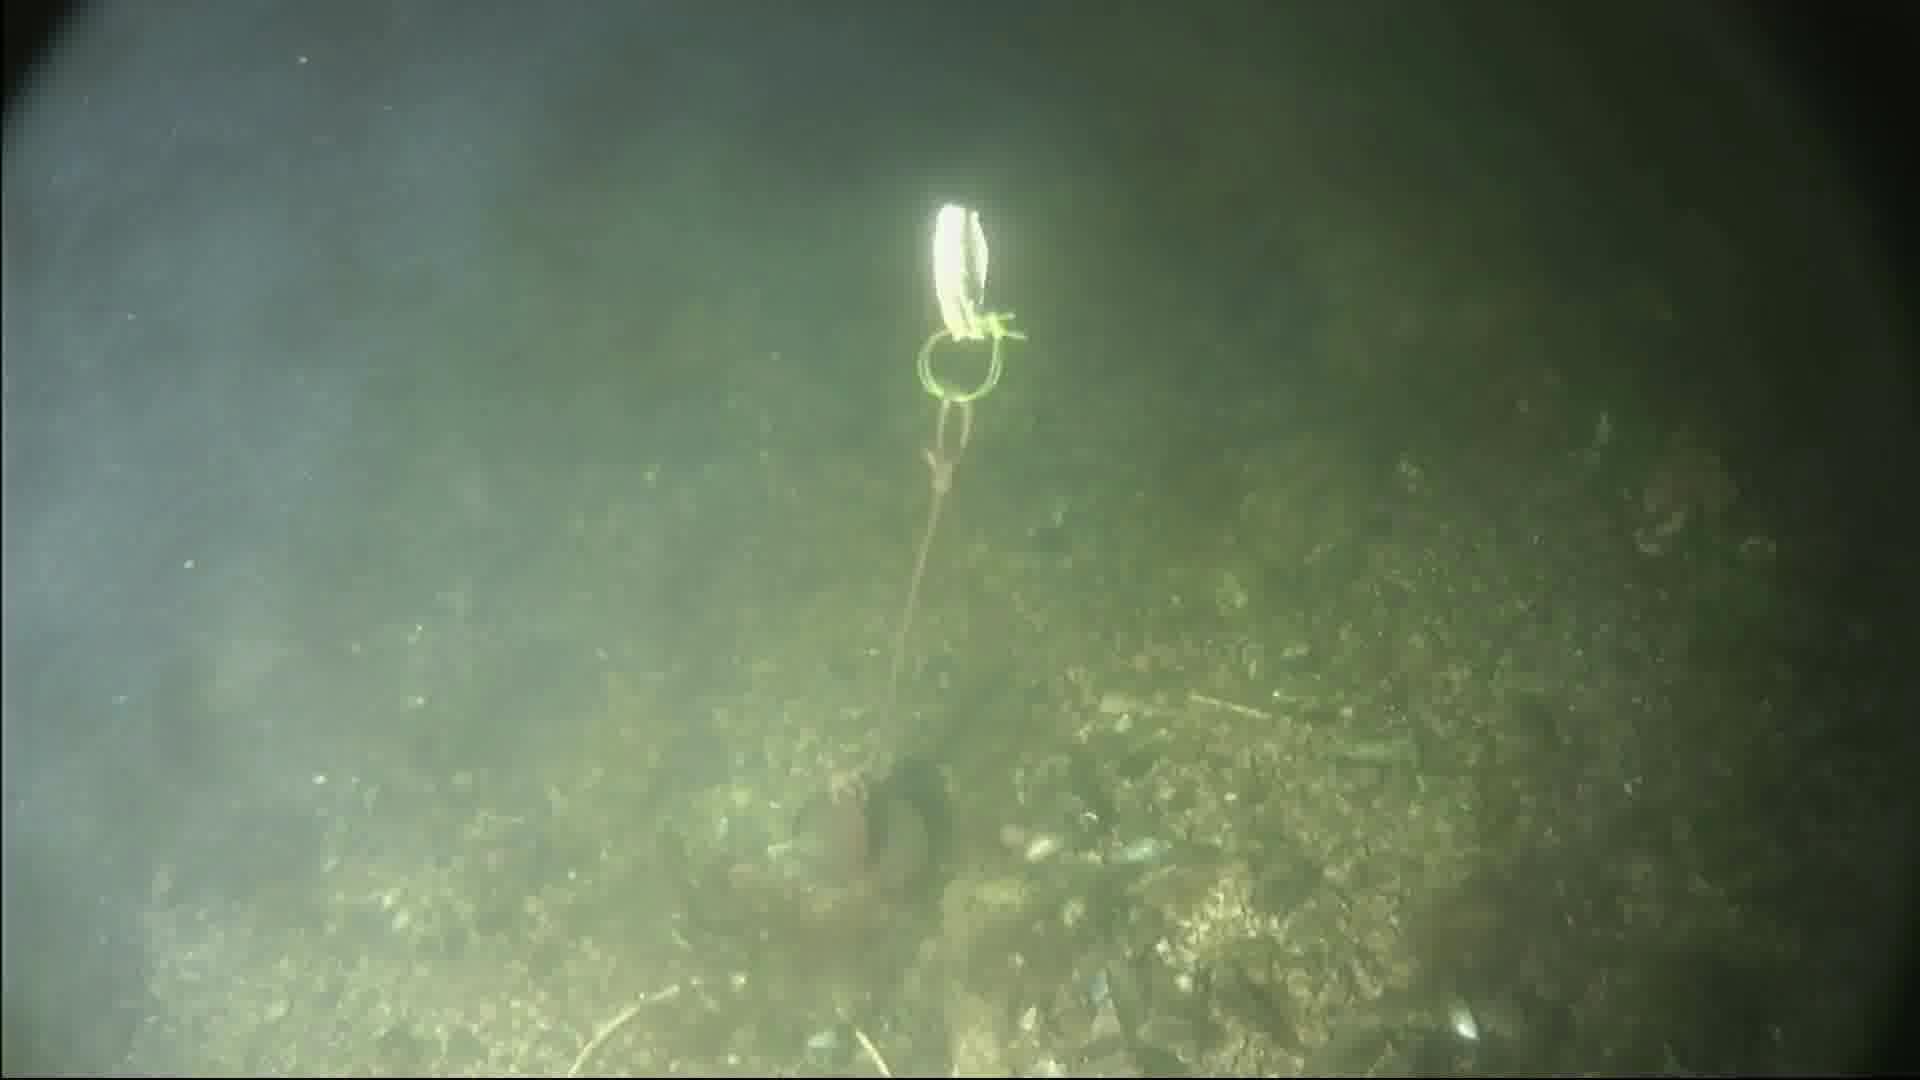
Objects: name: crab